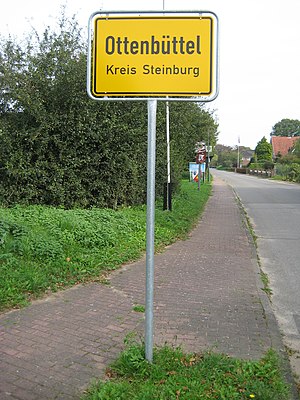
Ottenbüttel
Ottenbüttel
Ottenbüttel er en by og kommune i det nordlige Tyskland, beliggende i Amt Itzehoe-Land under Kreis Steinburg. Kreis Steinburg ligger i den sydvestlige del af delstaten Slesvig-Holsten.